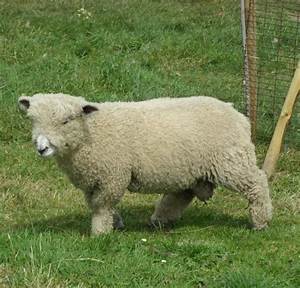
Label: sheep